Manor Park railway station, Lower Hutt

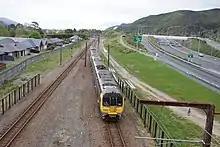
An eastbound Metlink train arriving at the station

The station, like most others on the Hutt Valley Line, receives one all-stops train every 20 minutes both ways off-peak. This changes in the peak hours, with trains running express services between Wellington and Taitā and stopping at all stops between Taitā and Upper Hutt.